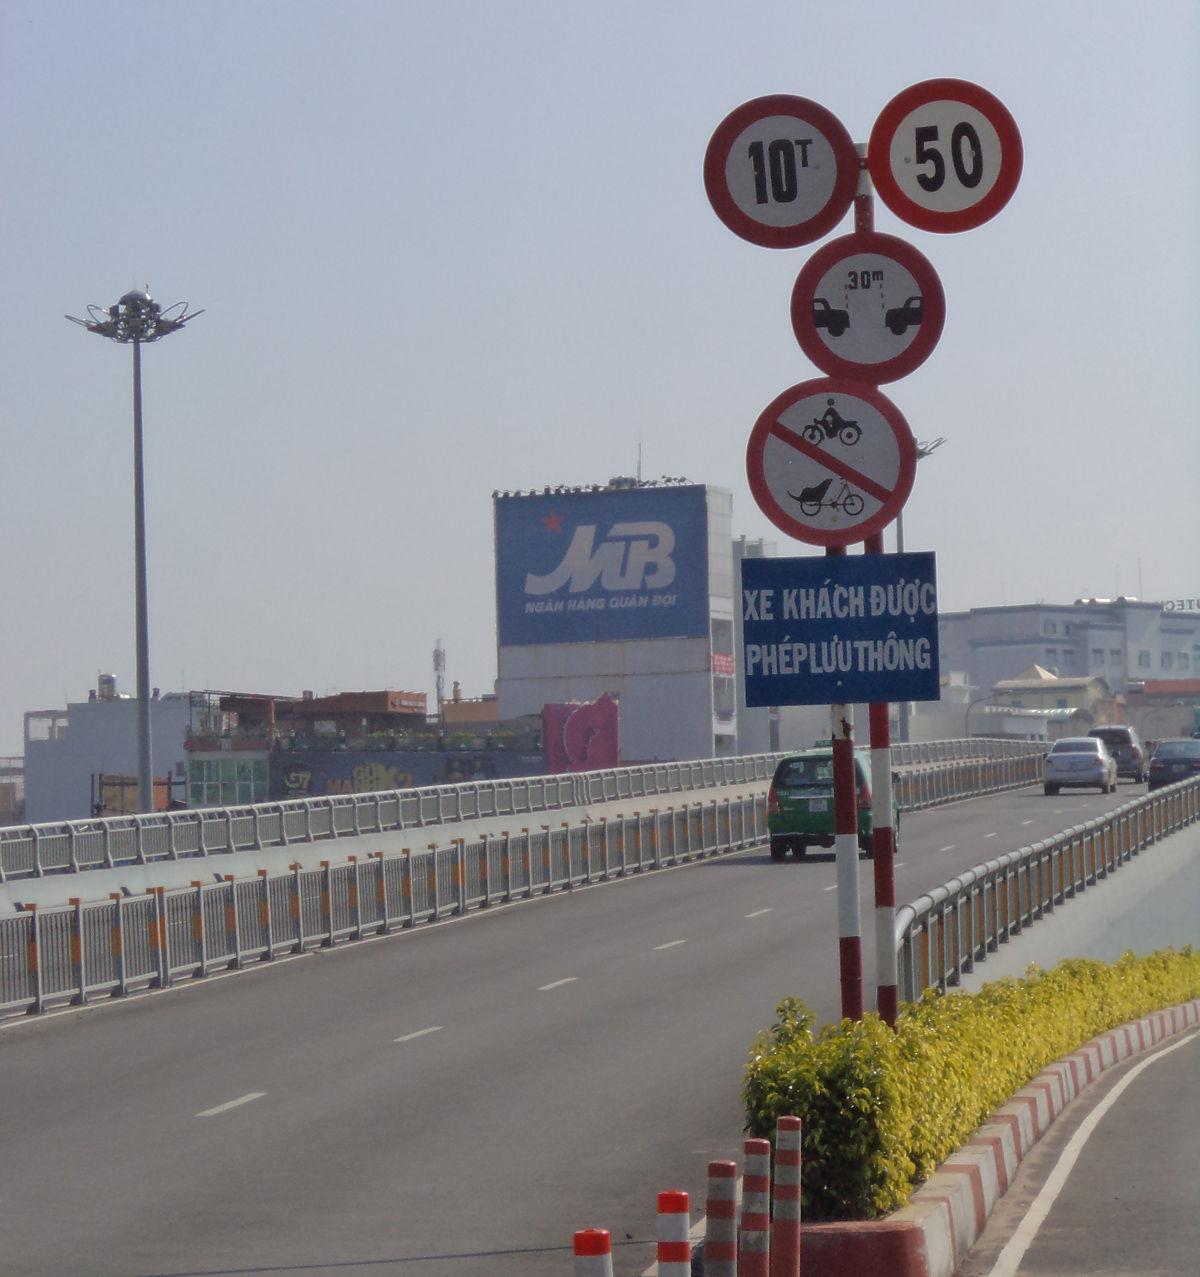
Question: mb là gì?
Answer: là ngân hàng quân đội